Small nucleolar RNA R64/Z200 family

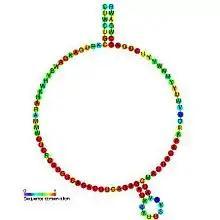
Predicted secondary structure and sequence conservation of snoR64

In molecular biology, R64/Z200 is a member of the C/D class of small nucleolar RNA which guide the site-specific 2'-O-methylation of substrate RNA. This family can be found in "Arabidopsis thaliana" (R64) and "Oryza sativa" (Z200).